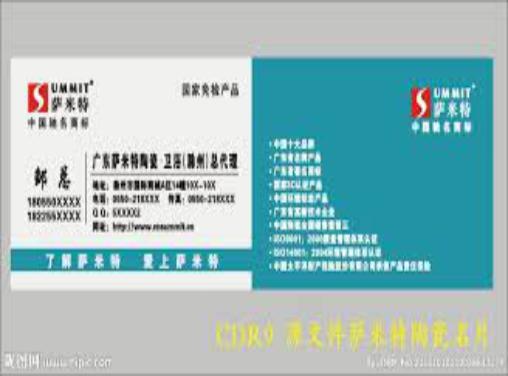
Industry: Others